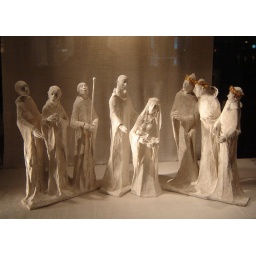
seen in a shop window in Aleksanterinkatu, the main street in the centre of Helsinki.